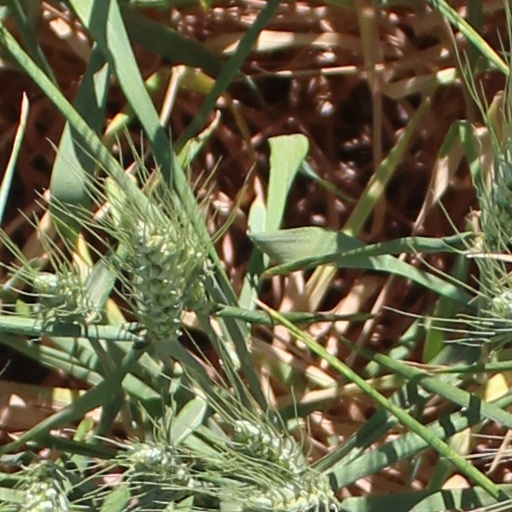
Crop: wheat